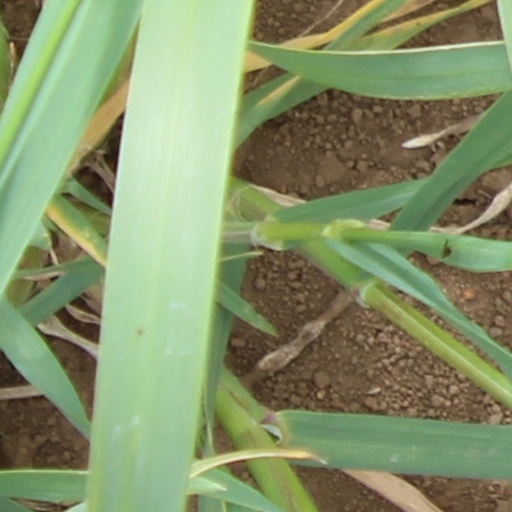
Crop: wheat